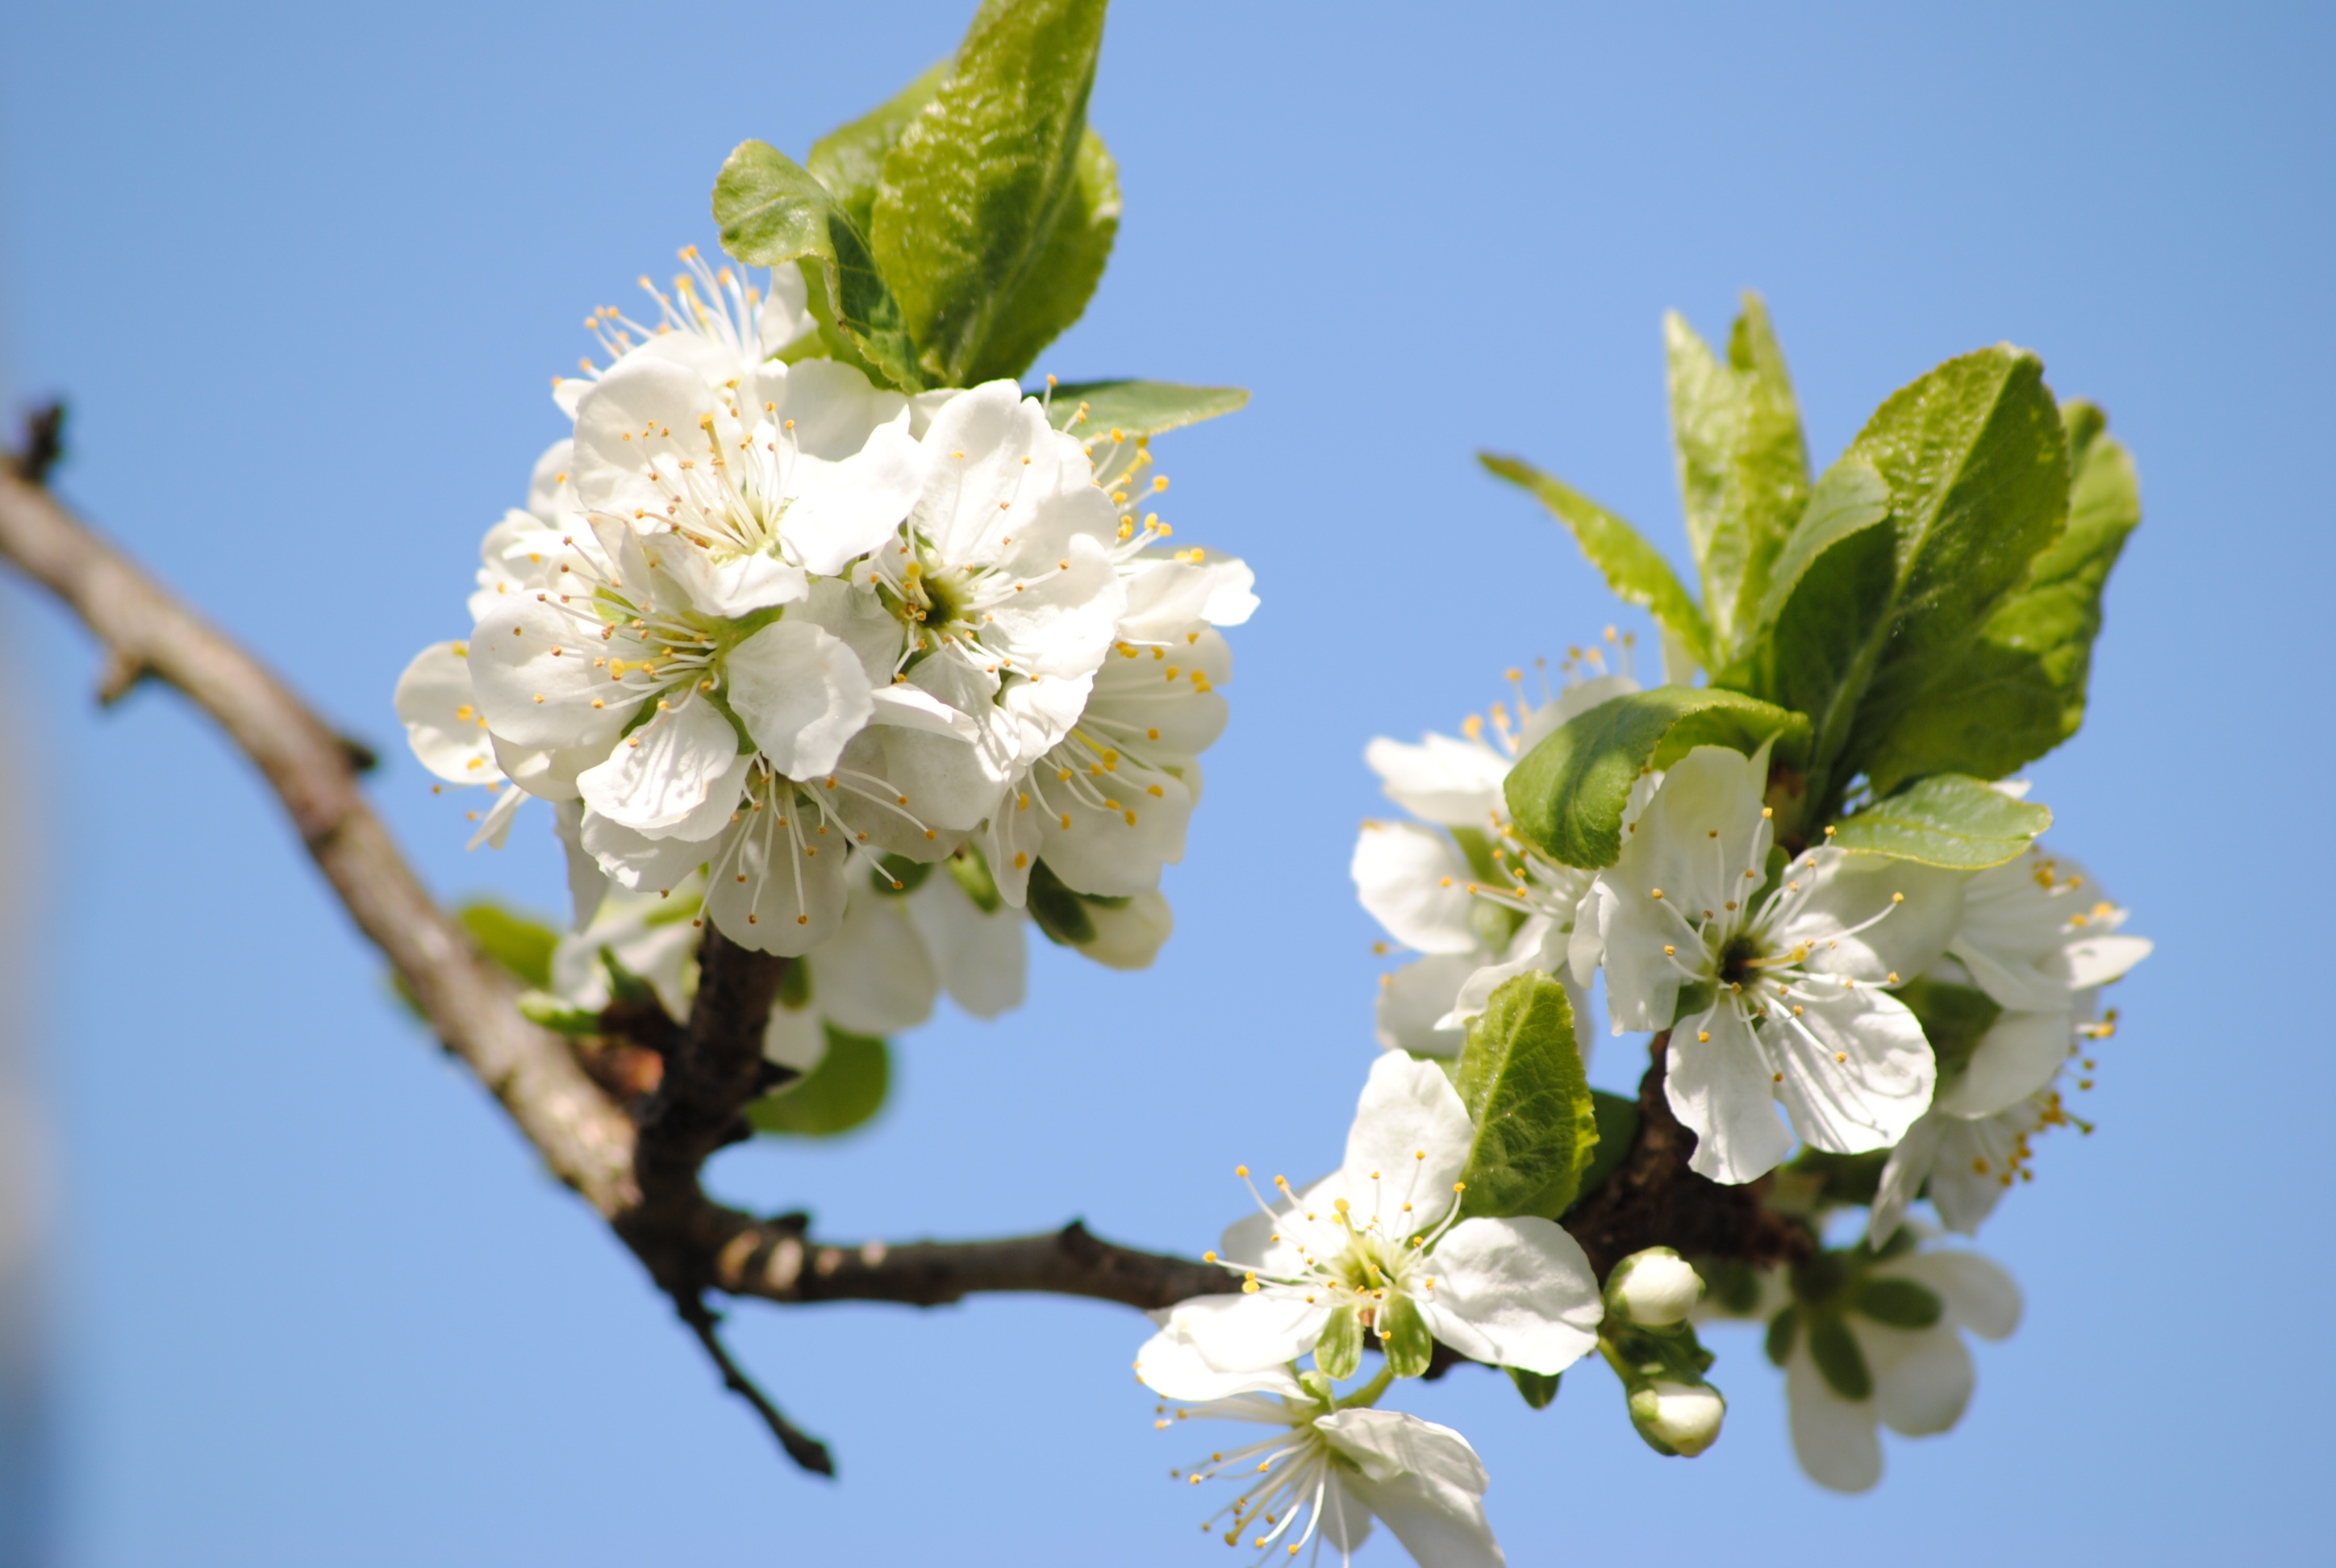
tree, nature, branch, blossom, plant, fruit, leaf, flower, summer, food, spring, green, produce, botany, flora, cherry blossom, flowers, apple tree, macro photography, flowering plant, land plant